Susan B. Anthony Pro-Life America

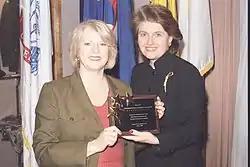
In April 2003, Representative Marilyn Musgrave ("left") received an award from SBA List President Jane Abraham.

Former Congresswoman Marilyn Musgrave joined the SBA List in March 2009 and works as a project director and spokesperson. The organization tried to keep abortion coverage out of any health care reform legislation in 2009 and 2010. It had targeted Senator Bob Casey to ensure abortion was not covered in the Patient Protection and Affordable Care Act (PPACA), and lobbied for the Stupak-Pitts Amendment to H.R. 3962. The group criticized Senator Ben Nelson for what it called a "fake compromise" on abortion in the PPACA and condemned the Christmas Eve passage of the Senate bill.